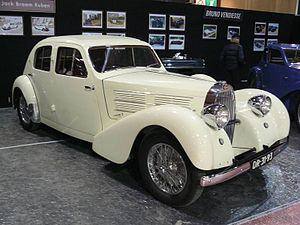
Retromobile 2012
Le Rallye des Alpes françaises était une épreuve de rallye française se déroulant essentiellement pendant l'entre-deux-guerres en montagne, et organisée de façon à l'époque régulière.